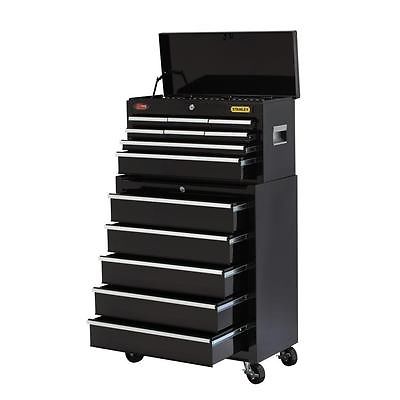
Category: cabinet